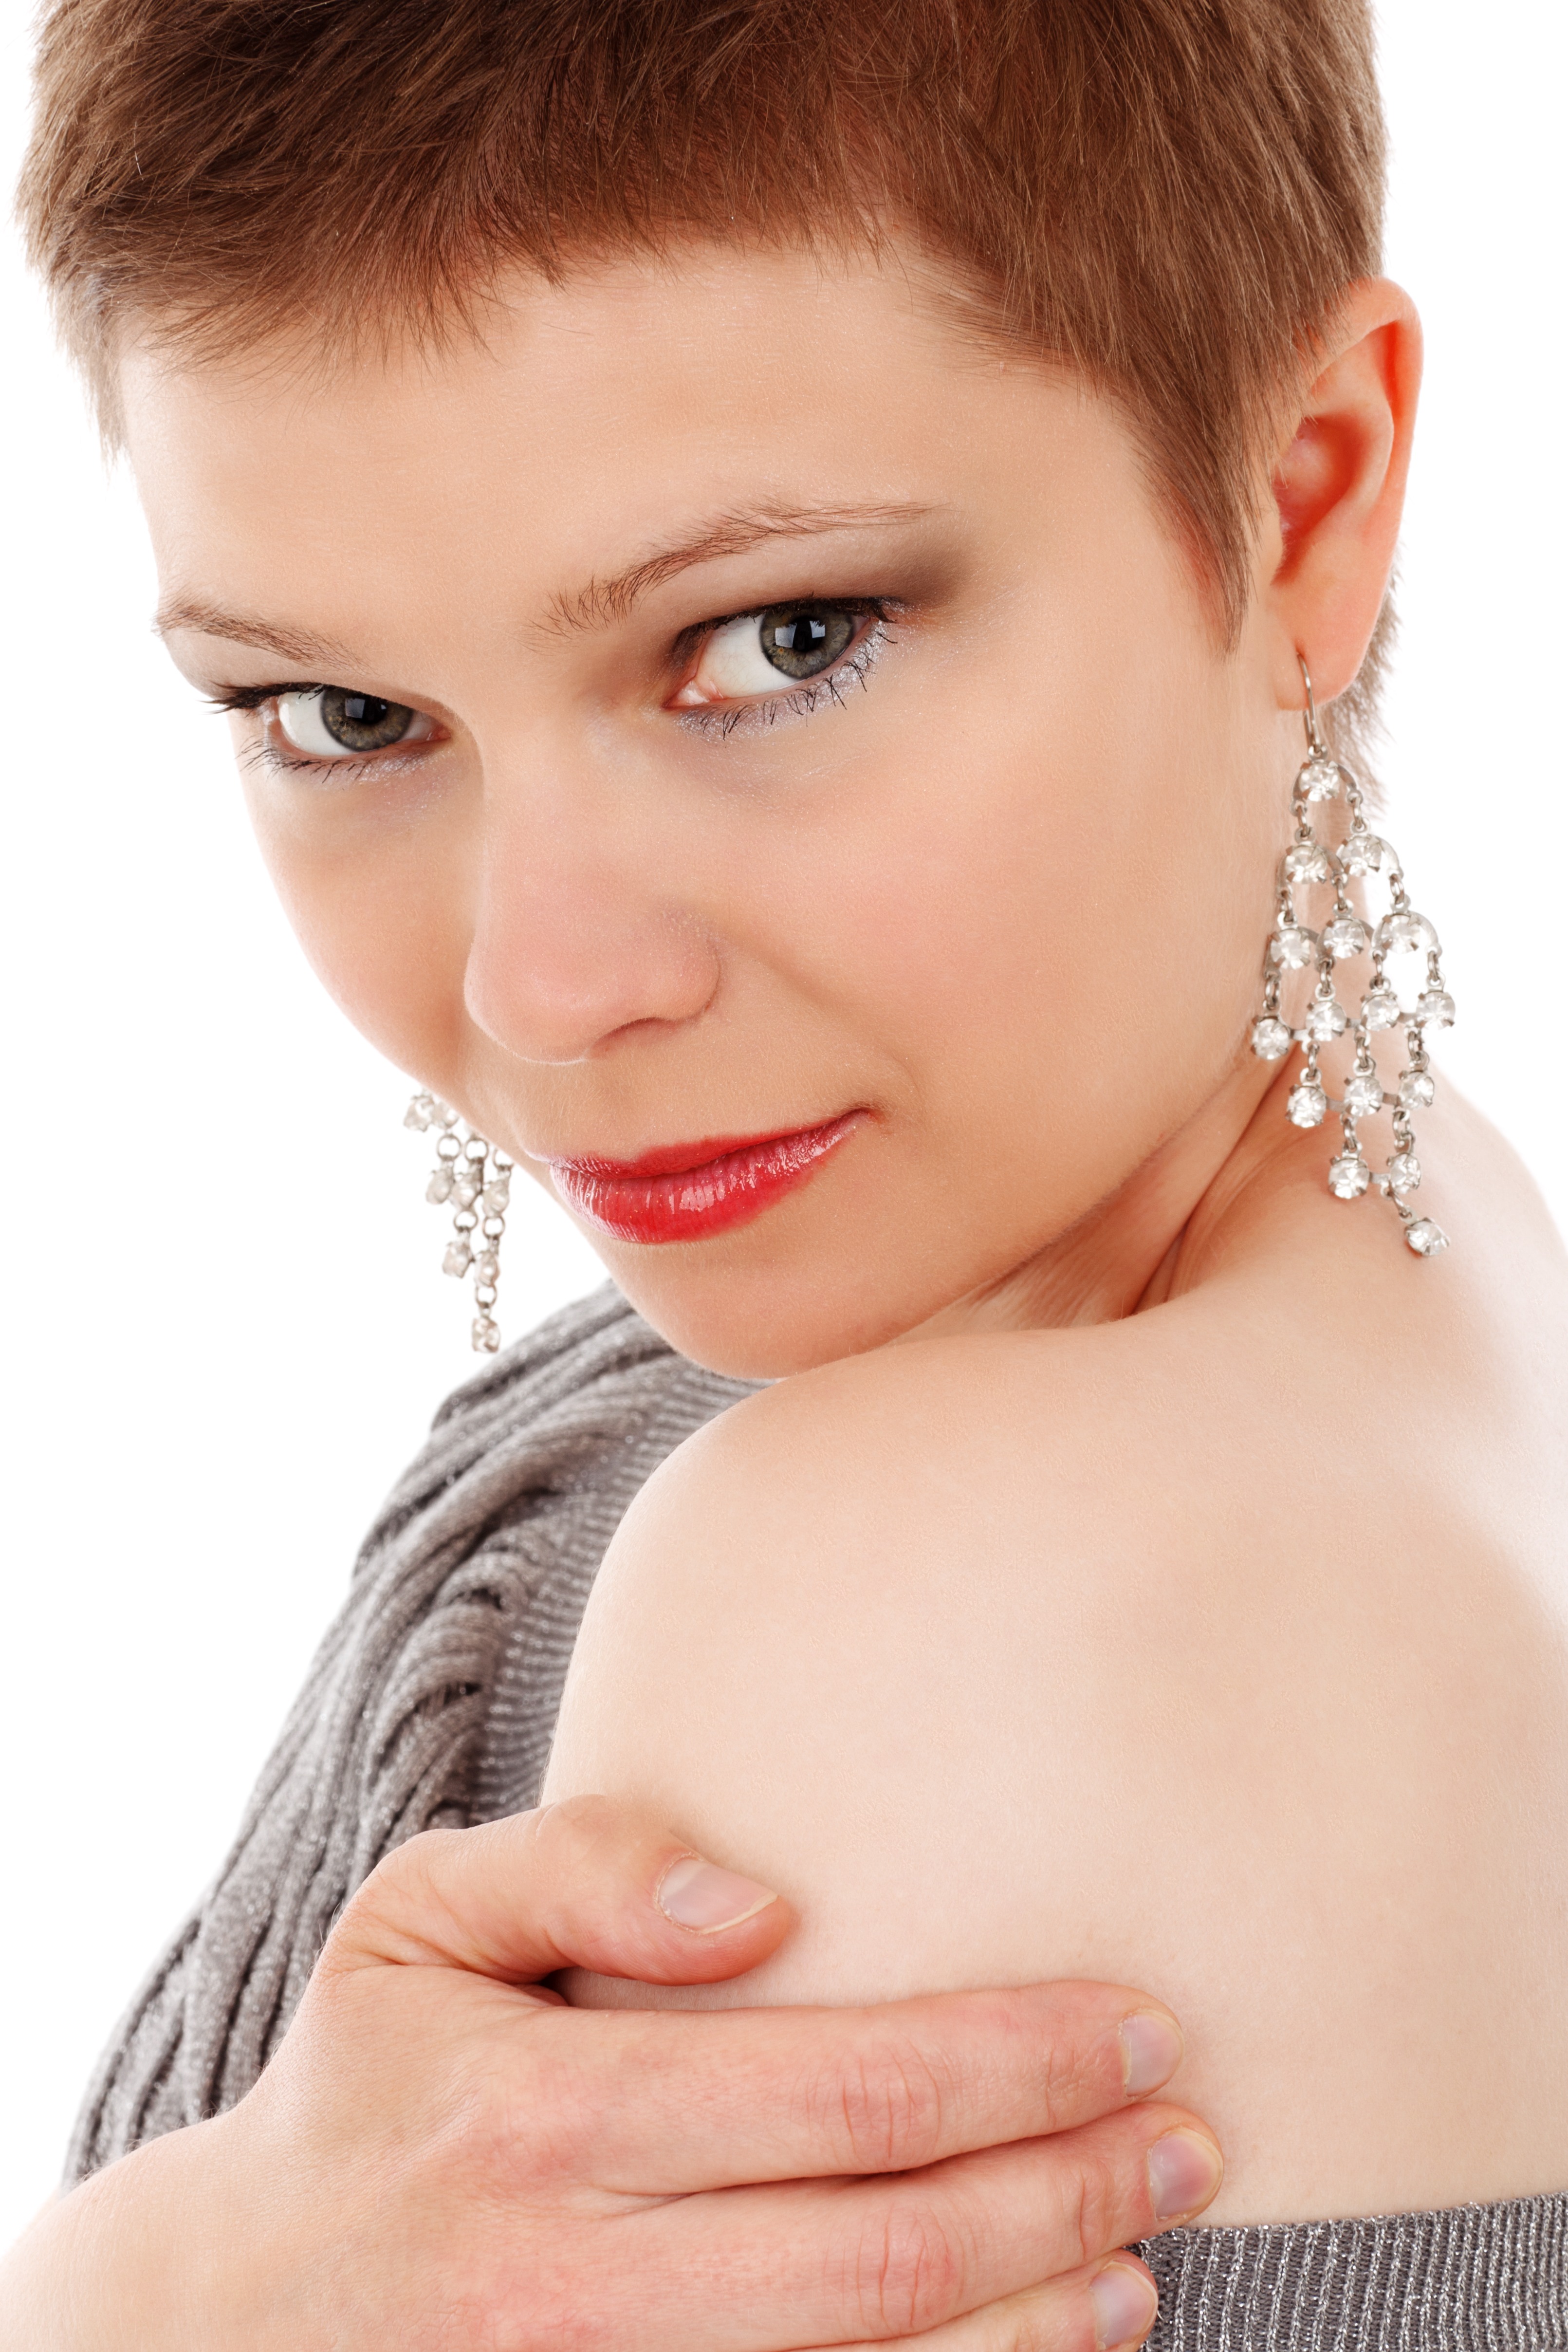
person, woman, hair, female, portrait, model, child, fashion, ear, shoulder, hairstyle, mouth, long hair, close up, human body, face, nose, neck, infant, earrings, head, skin, beauty, organ, portrait photography, fashion accessory